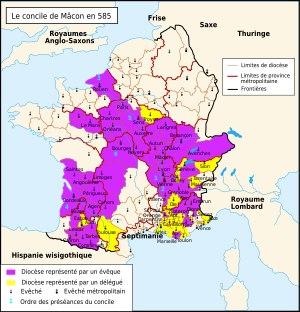
Le second concile de Mâcon, dont l'initiative avait été prise par le roi Gontran de Bourgogne, se tint en 585, sous la présidence de Priscus évêque de Lyon. Il réunissait les évêques de Bourgogne et ceux de Neustrie. Les évêques sujets du roi d'Austrasie n'y participaient pas.